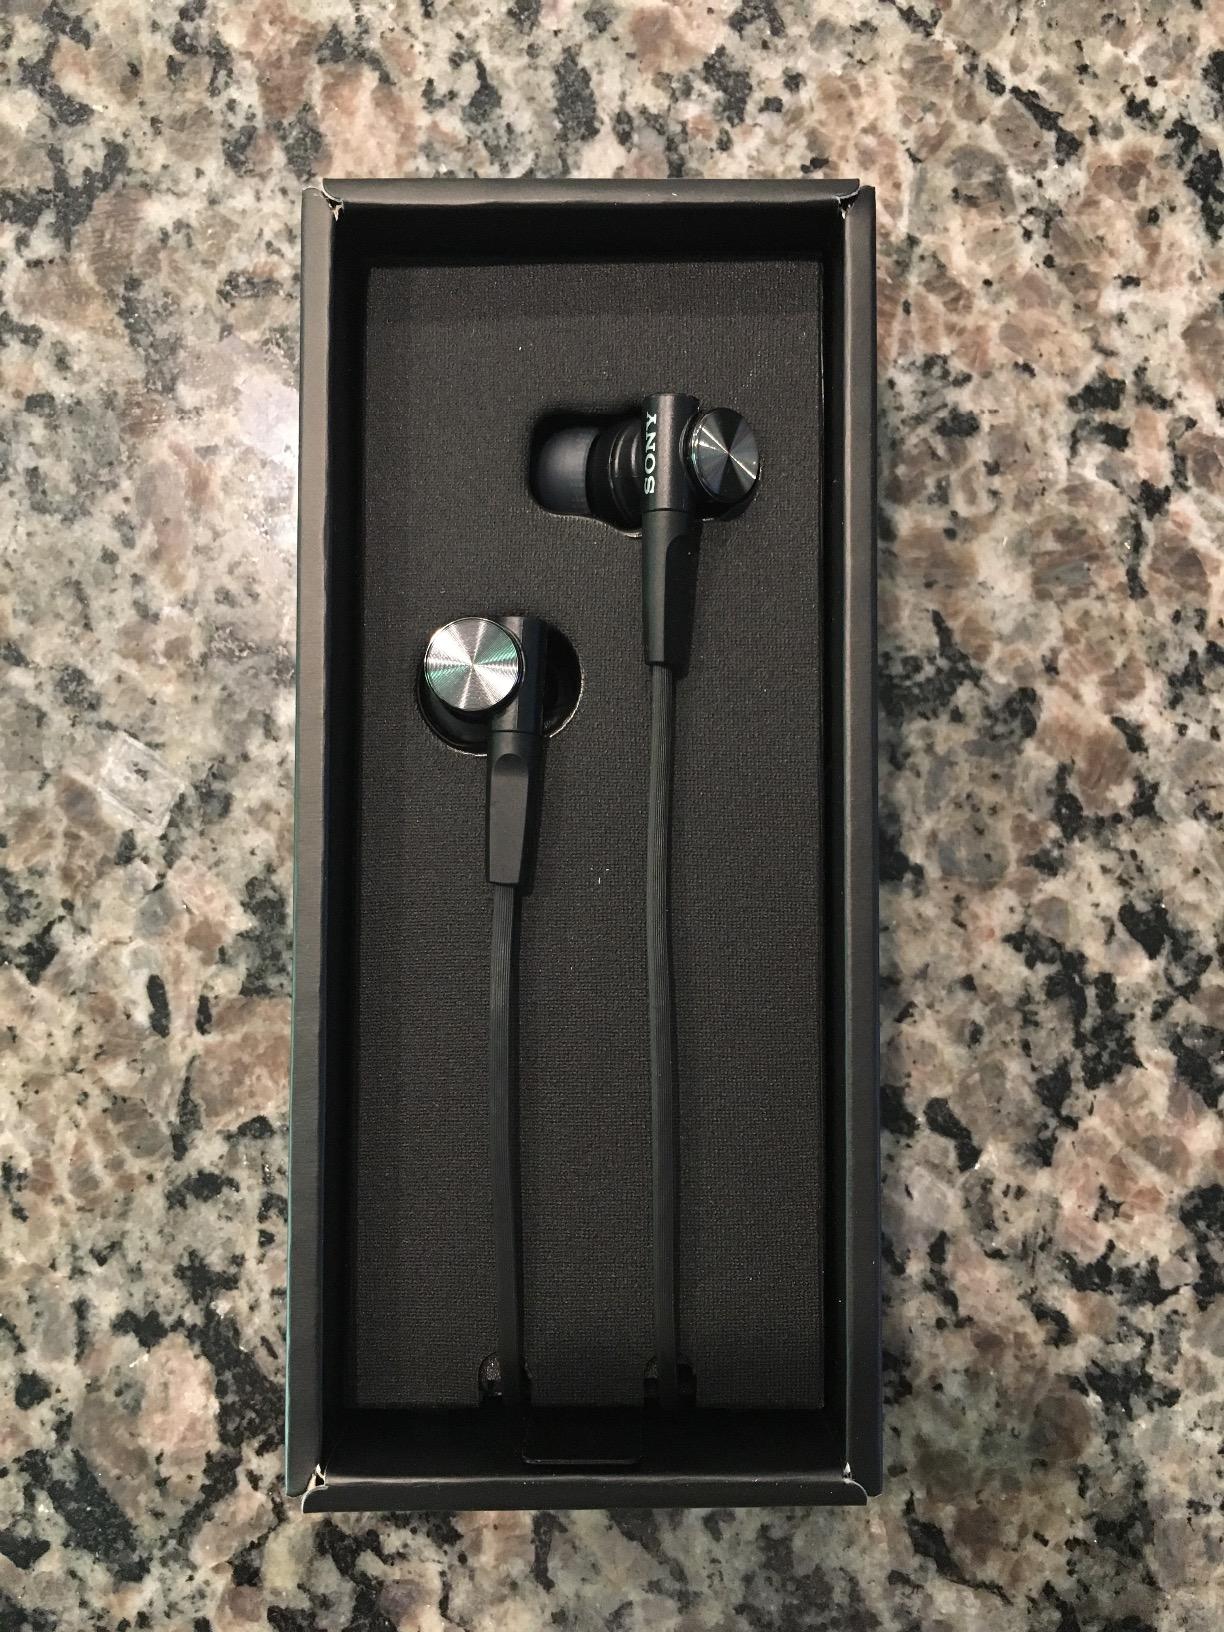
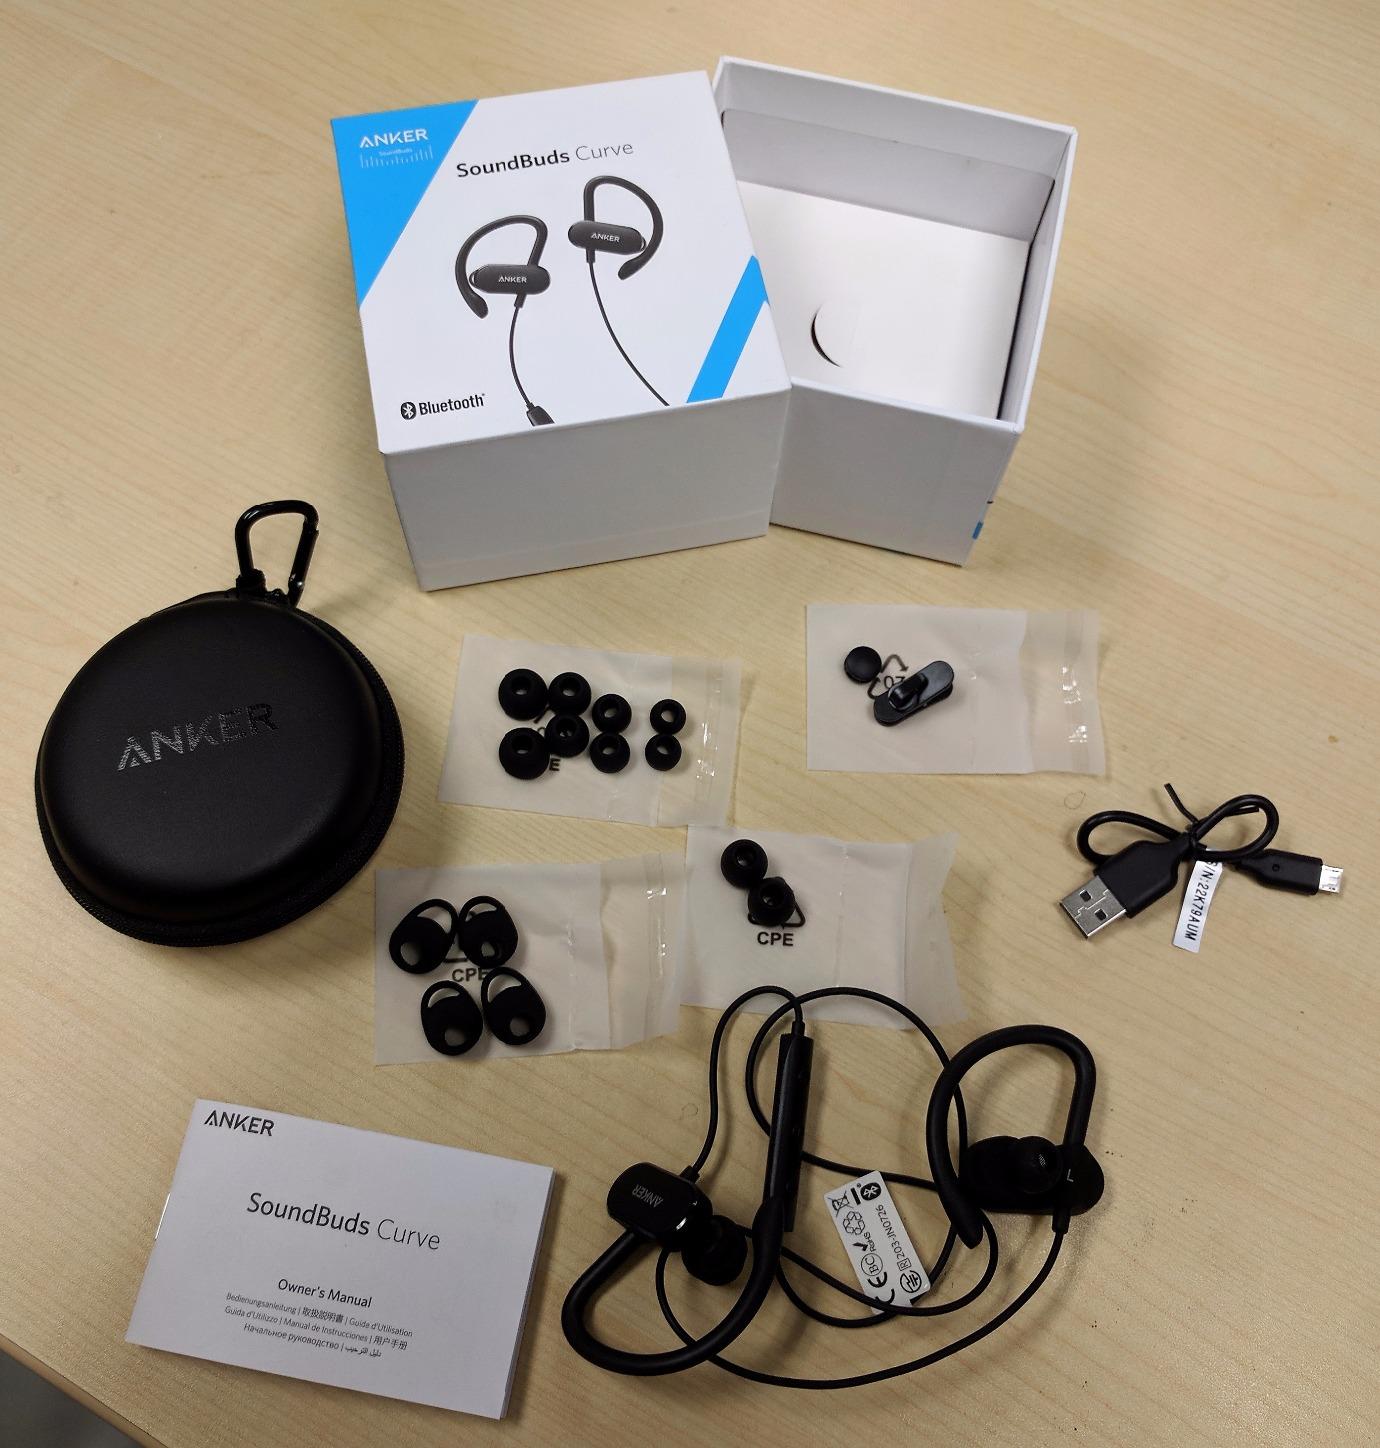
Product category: headphones
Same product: no